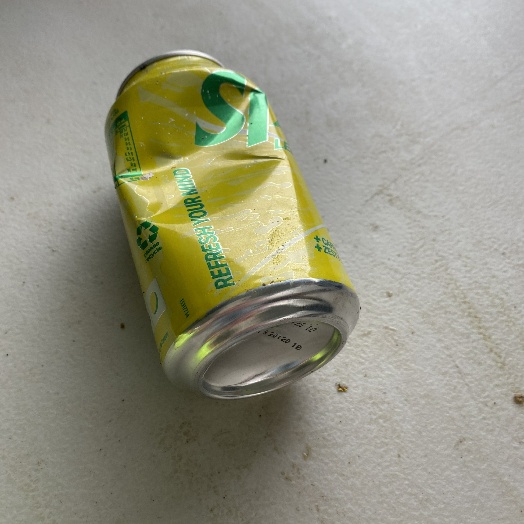
Label: Metal